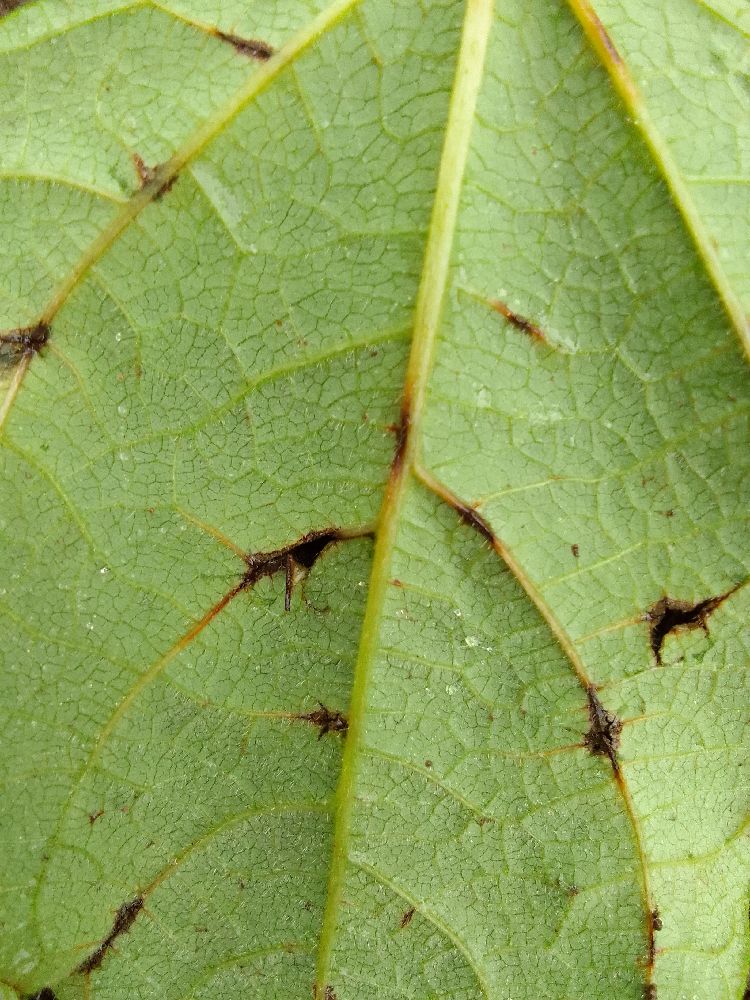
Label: anthracnose